Battlemorph

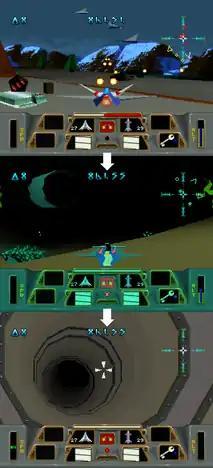
The player controls the War Griffon, which is capable of traversing planetary surfaces, underwater areas, and interconnected tunnels (shown here is the planet Silur)

Like its predecessor, "Battlemorph" is a three-dimensional shooter game played from a third-person perspective. The plot takes place 30 years after the events occurred in "Cybermorph"; the Pernitia empire was pushed back to their home planet after defeat by the resistance but at the cost of human colonies. The Earth Defense Council decided not to risk another invasion, building interstellar battle cruisers to patrol colonies. There were no signs of irregularity, but cruisers near the Perseus star cluster began disappearing, while other fleets reported signs of Pernitian activity in eight galaxies before their disappearance. The Council deployed the Sutherland cruiser carrying the morphing infiltration fighter War Griffon into the Perseus cluster, but runs out of plasma energy after using its warp drive systems.